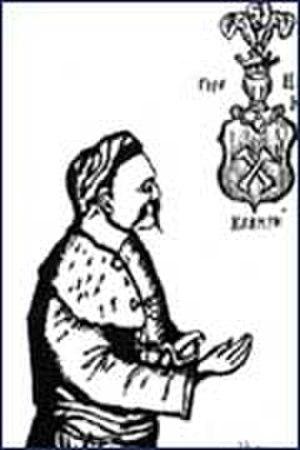
Iouri Nemyrych était un magnat et un politicien polonais.